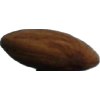
Label: almonds